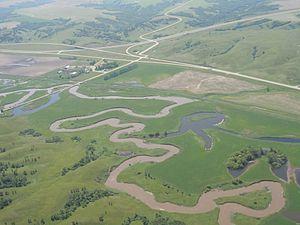
La rivière Des Lacs est une rivière d'Amérique du Nord qui traverse les provinces canadiennes de la Saskatchewan et du Manitoba.